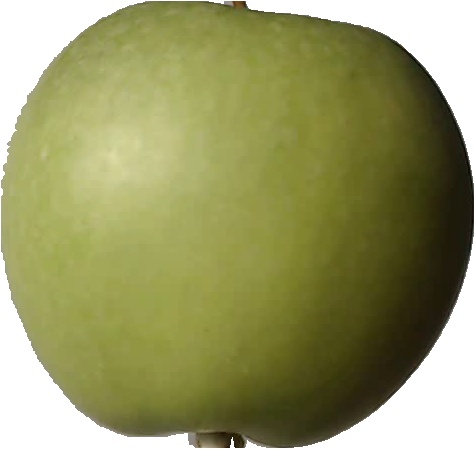
Label: apple_granny_smith_1